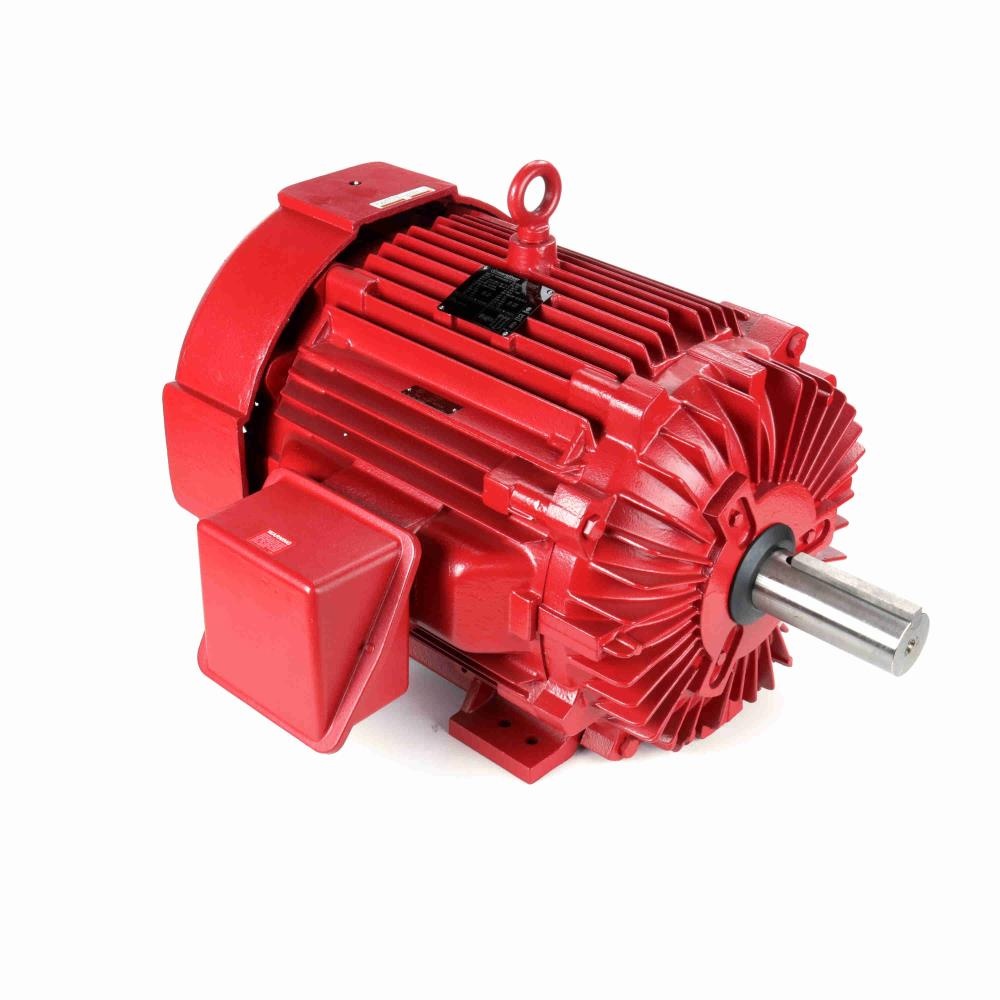
Marathon Y1608 Fire Pump Electric Motor
Marathon Y1608 Fire Pump Electric Motor - Powerful and Reliable Introducing the Marathon Y1608 Fire Pump Electric Motor, the ultimate solution for all your fire pump motor needs. With its exceptional features and unbeatable performance, this electric motor is a game-changer in the industry. Designed by Marathon, a trusted name in motor manufacturing, this electric motor guarantees reliability and durability like no other. Get ready to experience the power and efficiency of the Marathon Y1608 Fire Pump Electric Motor. 📏Specifications Weight: 262 lbs Phase: Three Phase RPM (Range): 2500-3700 Horsepower: 15 Enclosure: TEFC Frame: 254T Voltage: 230/460 Electrical Type: Three Phase Product Type: Fire Pump Motor Rotation: Reversible Overload: No Speeds: 1 Material: Cast Iron 🔑 Key Benefits When it comes to fire pump motors, the Marathon Y1608 stands out with its remarkable advantages: Unmatched Power: With a horsepower of 15 and a wide RPM range of 2500-3700, this electric motor delivers exceptional performance, ensuring your fire pump operates at its peak efficiency. Durable and Reliable: Constructed with high-quality cast iron material, this motor is built to withstand the toughest conditions, ensuring longevity and dependability. Reversible Rotation: The reversible rotation feature allows for versatile installation, giving you the flexibility you need to adapt to any fire pump configuration. TEFC Enclosure: The Totally Enclosed Fan Cooled (TEFC) enclosure protects the motor from dust, moisture, and debris, extending its lifespan and reducing maintenance requirements. ⭐ Unique Features The Marathon Y1608 Fire Pump Electric Motor stands out from the competition with its unique features: Optimal Efficiency: Designed to meet the demanding requirements of fire pump applications, this motor ensures maximum efficiency, saving you energy and reducing operating costs. Robust Frame: With a sturdy 254T frame, this motor provides exceptional stability and durability, ensuring smooth and reliable operation. Versatile Voltage: The dual voltage capability (230/460 volts) allows for easy integration into various electrical systems, providing flexibility and convenience. 🏆 Why Choose The 'Marathon Y1608 Fire Pump Electric Motor'? When it comes to fire pump motors, the Marathon Y1608 Fire Pump Electric Motor is the clear winner. With its unbeatable power, durability, and unique features, it surpasses all expectations. Imagine having a motor that guarantees optimal performance, operates reliably in any condition, and saves you money on energy costs. Whether you're a firefighter relying on your fire pump to protect lives and property or a facility manager responsible for maintaining a safe environment, the Marathon Y1608 is your best choice. Its exceptional power and reliability ensure your fire pump operates at its peak, providing you with the peace of mind you deserve. Don't settle for anything less when it comes to protecting what matters most. Upgrade your fire pump motor today with the Marathon Y1608 Fire Pump Electric Motor and experience the difference it makes. Your safety and the safety of those around you depend on it. Take action now and make the Marathon Y1608 Fire Pump Electric Motor the heart of your fire pump system. Don't wait until it's too late! 🔔 FAQs Q: Is the Marathon Y1608 Fire Pump Electric Motor suitable for outdoor installations? A: Yes, the Marathon Y1608 Fire Pump Electric Motor features a Totally Enclosed Fan Cooled (TEFC) enclosure, which protects it from dust, moisture, and debris, making it suitable for outdoor installations. Q: Can this motor be used for other applications aside from fire pumps? A: While the Marathon Y1608 Fire Pump Electric Motor is specifically designed for fire pump applications, its robust construction and high-performance capabilities make it suitable for various industrial and commercial uses where a powerful and reliable motor is required. Q: Does the Marathon Y1608 Fire Pump Electric Motor include overload protection? A: No, the Marathon Y1608 Fire Pump Electric Motor does not include overload protection. However, it is designed to operate within its specified parameters without the need for overload protection.
Brand: Marathon
Category: Hardware > Hardware Pumps > Sprinkler, Booster & Irrigation System Pumps